Officers Training Academy

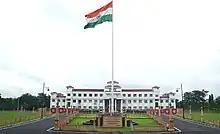
OTA Chennai

The Officers Training Academy (OTA) is a training establishment of the Indian Army that trains officers for the Short Service Commission (SSC). The 49-week course at the OTA prepares graduates for all branches of the Army, except for the Army Medical Corps. Established in 1963, the first academy is located in Alandur, a southern neighbourhood of Chennai.